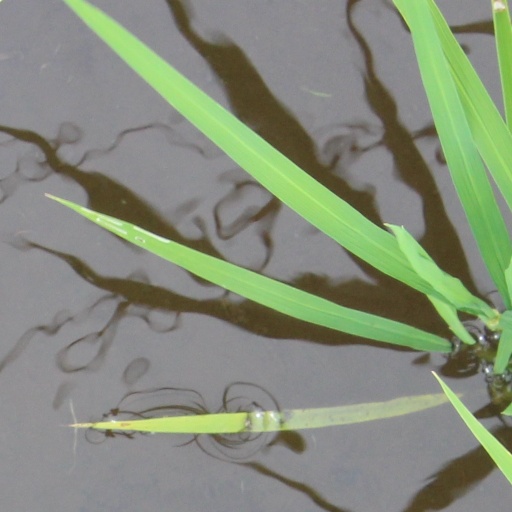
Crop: rice